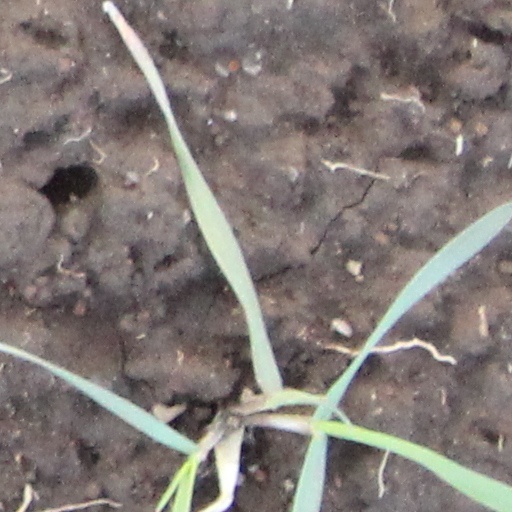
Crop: wheat